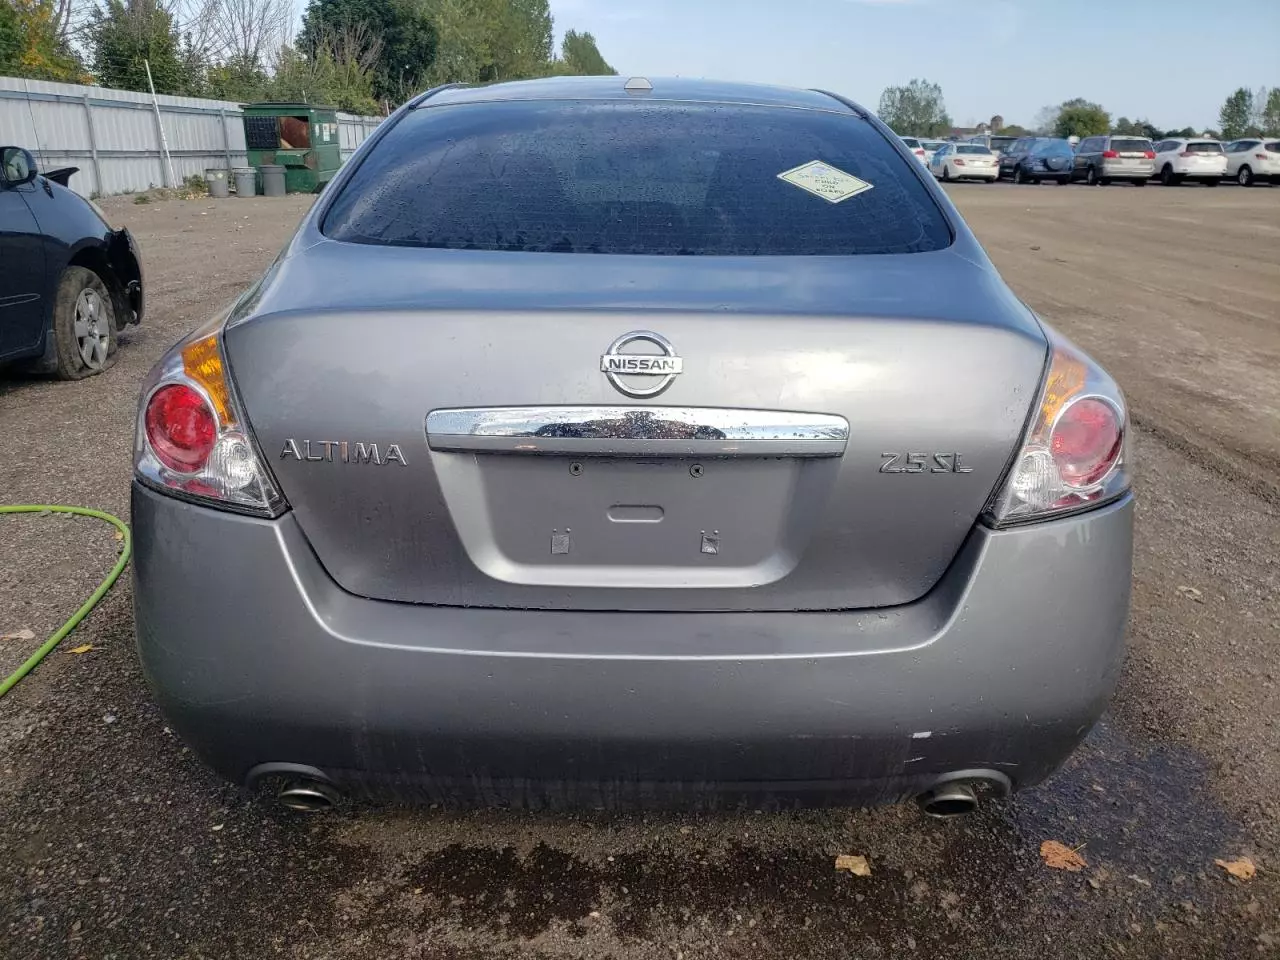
Aucun dommage détecté.
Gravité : aucun